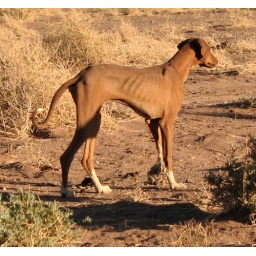
Idiiyat-es-Sahel dogs in their new home in NM. Idiiyat-es-Sahel dogs in their new home in NM. Idiiyat-es-Sahel dogs in their new home in NM